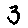
Label: 3